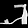
Label: Sandal